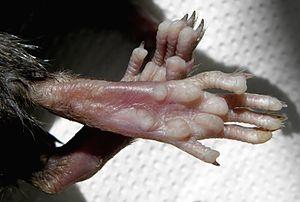
Pattes postérieures de Rat noir (Rattus rattus).